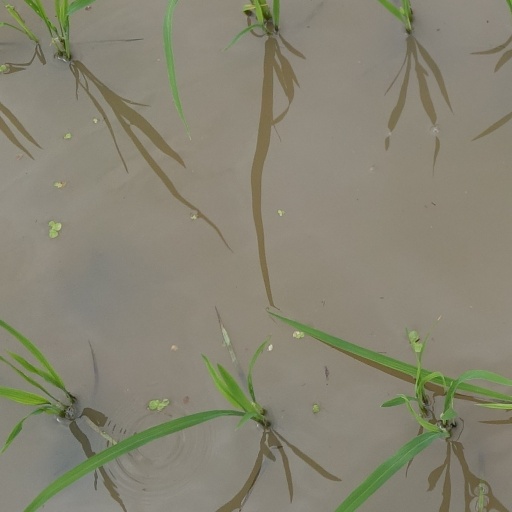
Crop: rice